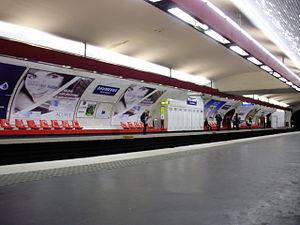
Quai vers Nation (ligne 6) de la station «
La liste des stations du métro de Paris propose un aperçu des stations actuellement en service, fermées ou autres, du métro de Paris, en France. Le métro a ouvert en 1900 et comprend 302 stations et 383 points d'arrêt, depuis le 23 mars 2013. Les stations fermées ne sont pas comptées dans le total.
Daumesnil est une station des lignes 6 et 8 du métro de Paris, située dans le 12ᵉ arrondissement de Paris.